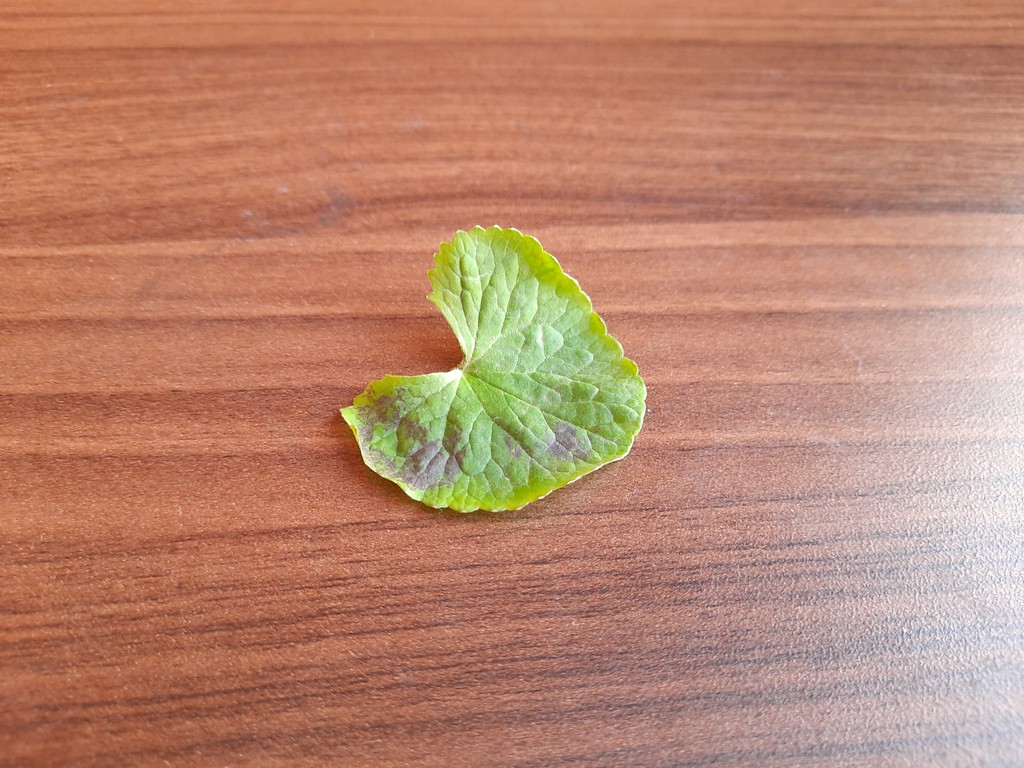
Label: Unhealthy